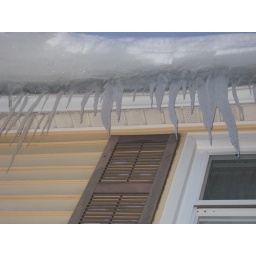
These are hanging on the second floor eaves above the roof over the front door.